Andy Rourke

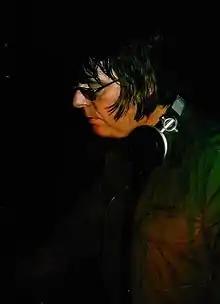
Rourke in 1994

Marr later teamed up with Morrissey to form the Smiths. Rourke joined the band after its first gig in 1982, when Marr fired original bass player Dale Hibbert, and remained through the rest of its existence. The band's second studio album, "Meat Is Murder", featured the track "Barbarism Begins at Home", a seven-minute funk-inspired track regarded by several critics as one of Rourke's greatest contributions. He was also praised for rockabilly-inspired basslines on the tracks "Rusholme Ruffians" and "Nowhere Fast". Some of Rourke's other noted performances include "This Charming Man" and "How Soon Is Now?".